New Horizons (book)

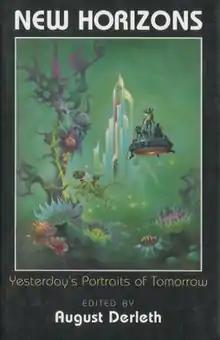
Dust-jacket illustration by Stephen E. Fabian for "New Horizons"

New Horizons is an anthology of science fiction stories edited by American writer August Derleth. It was released posthumously by the specialty house publisher Arkham House in a hardcover edition of 2,917 copies. While the title page gives the date of publication as 1998, the book was not actually printed and released until 1999. The book is an anthology that Derleth had planned in the early 1960s, but never published.